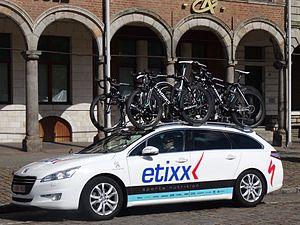
Reportage photographique réalisé le dimanche 25 mai 2014 à l'occasion du départ et de l'arrivée de la troisième étape du Paris-Arras Tour 2014 à Arras, Pas-de-Calais, Nord-Pas-de-Calais, France.
L'équipe cycliste Klein Constantia est une équipe cycliste tchèque active de 2013 à 2016, avec le statut d'équipe continentale. Elle fait office d'équipe réserve d'Etixx-Quick Step. Elle porte le nom d'Etixx-iHNed en 2013 d'Etixx en 2014, d'AWT-Greenway en 2015, et de Klein Constantia en 2016.